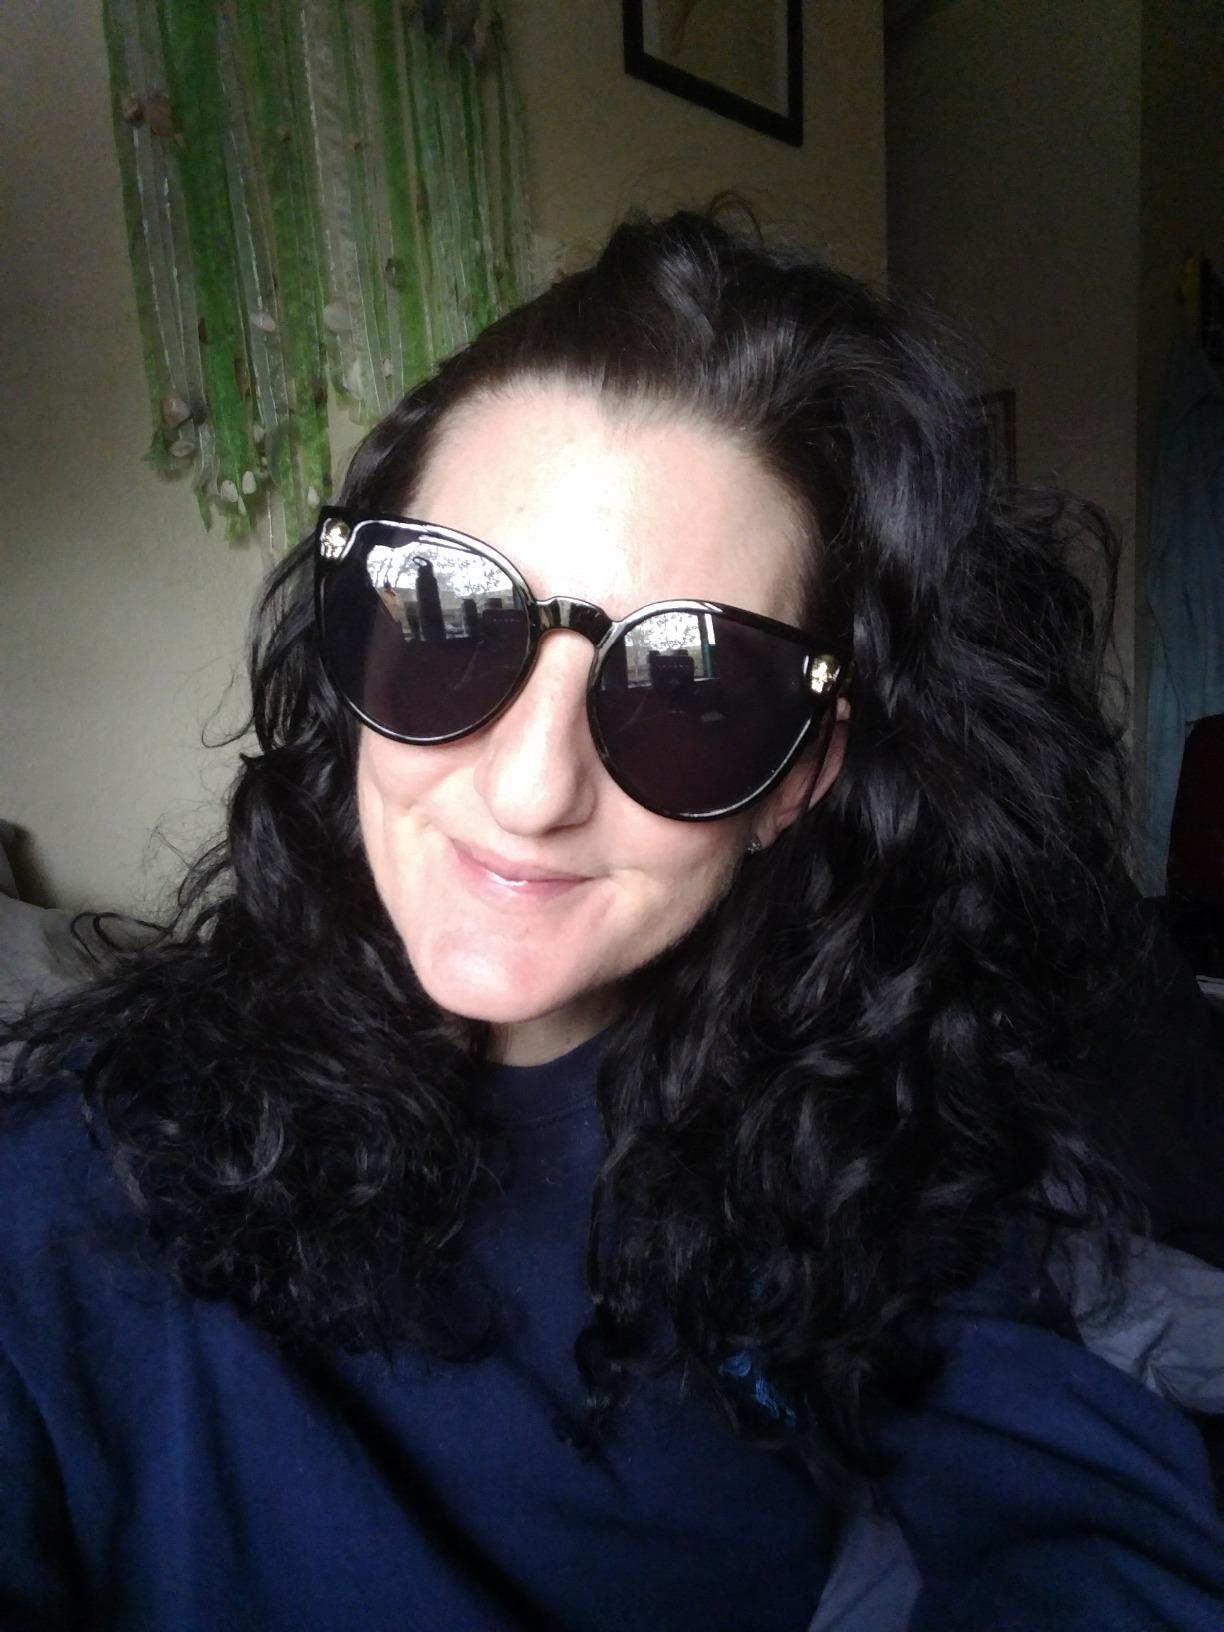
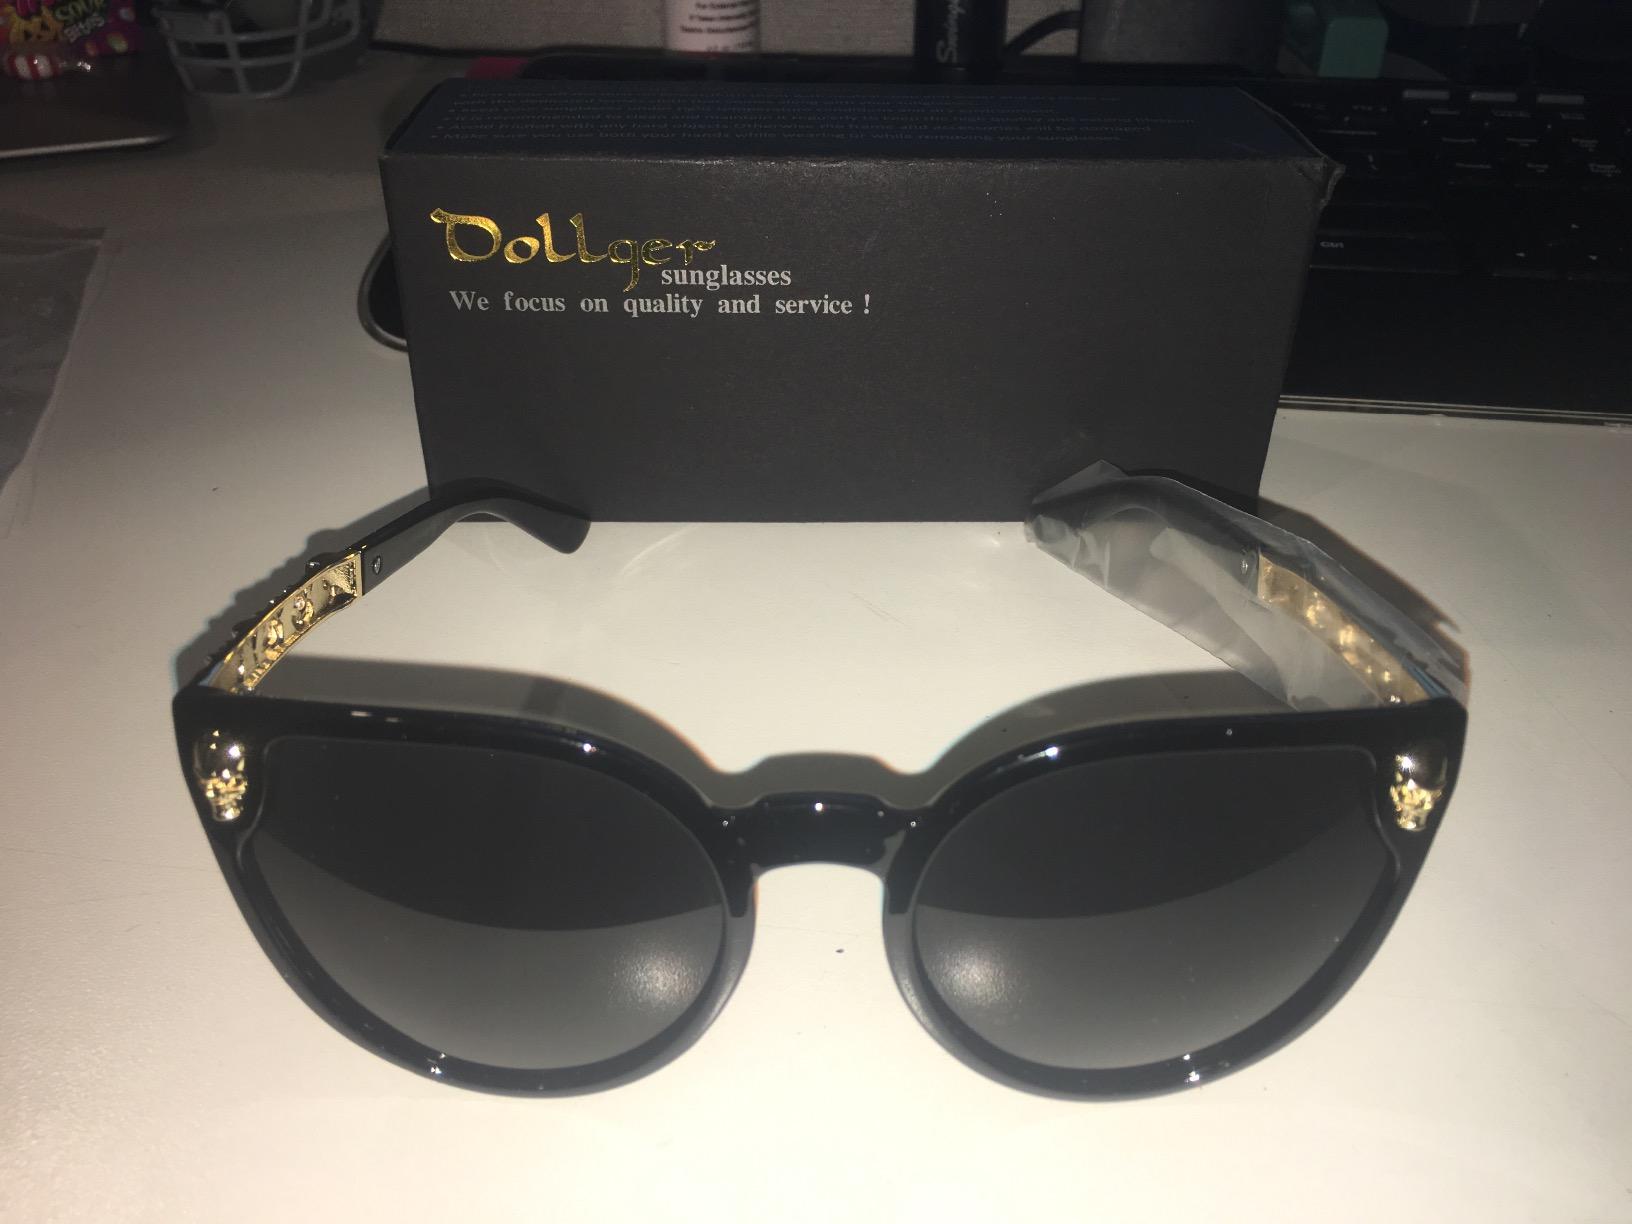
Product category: accessories_sunglasses
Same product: yes